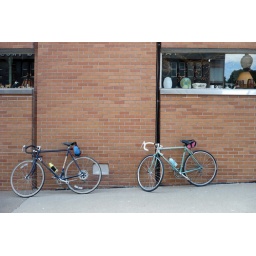
resting our bikes against a wall in Burlington after 4 days of riding across Iowa